Tanks of the United States in the Cold War

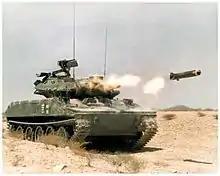
XM551 Sheridan

Plans started to build an even lighter replacement mounting the same gun, resulting in the T-71 and T-92 test designs. Two prototypes of the 19 ton T-92 were ordered. However, as the prototypes were entering testing, information about the new Soviet PT-76 tank became available. The PT-76 was amphibious, and soon there were demands that any U.S. light tank be able to swim as well. The T-92 was already in the prototype stage and could not be easily refitted for this role, so the design of an entirely new system started as the XM551 Sheridan.